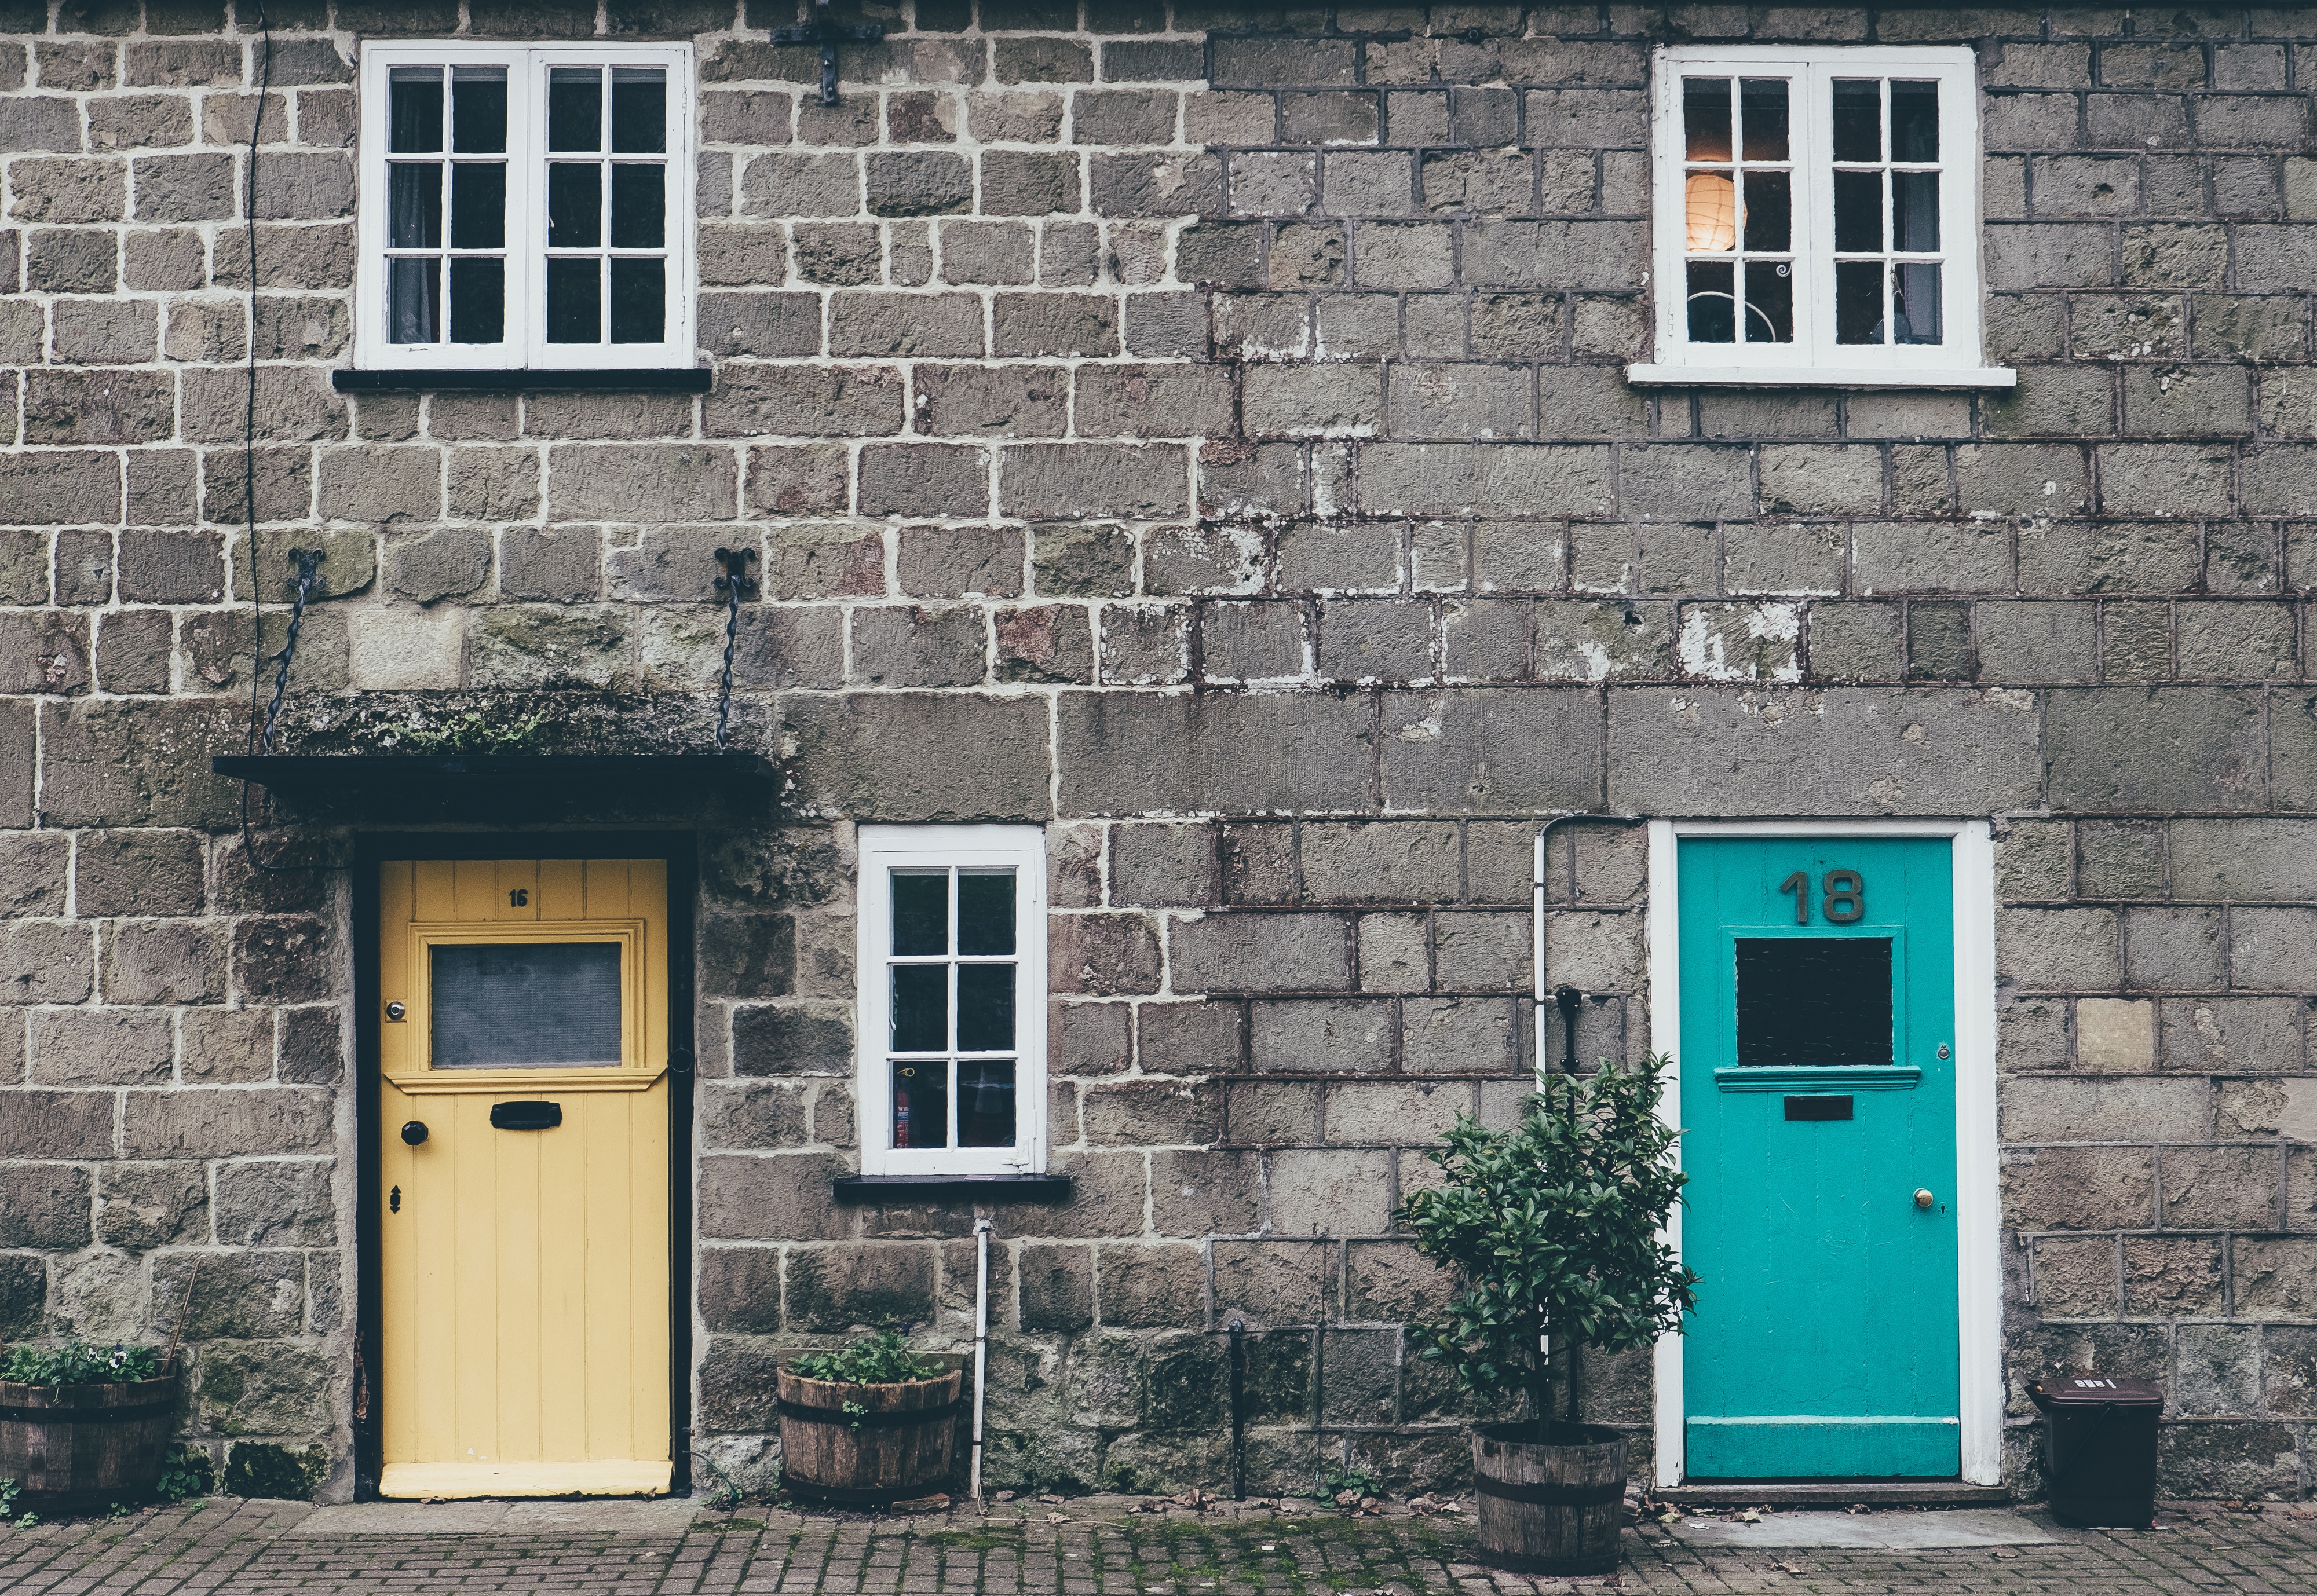
architecture, house, window, town, home, wall, suburb, cottage, facade, property, brick, door, estate, neighbourhood, urban area, residential area